Monuments of Australia

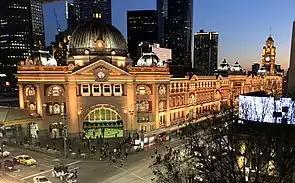
Flinders Street railway station

The Blue Mountains is a series of Mountains situated on the Western border of Greater Sydney, NSW. The range is a smaller part of a much larger series of mountains known as the Great Dividing Range, which defines a large part of the Eastern Coast of Australia. The Blue mountains have been significant in Aboriginal History, with two main peoples being located within the region, the Gundungurra people in the northern part and the Darug people in the southern. It was listed as a world heritage area in 2000, with roughly 10,000 square miles being listed.